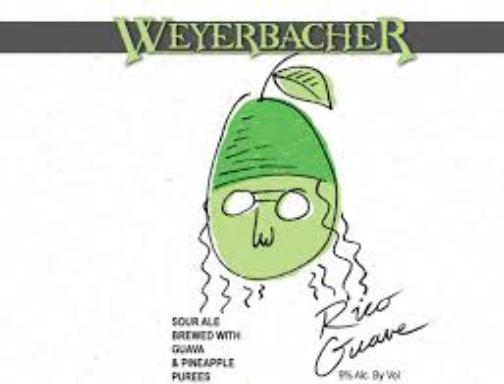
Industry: Necessities